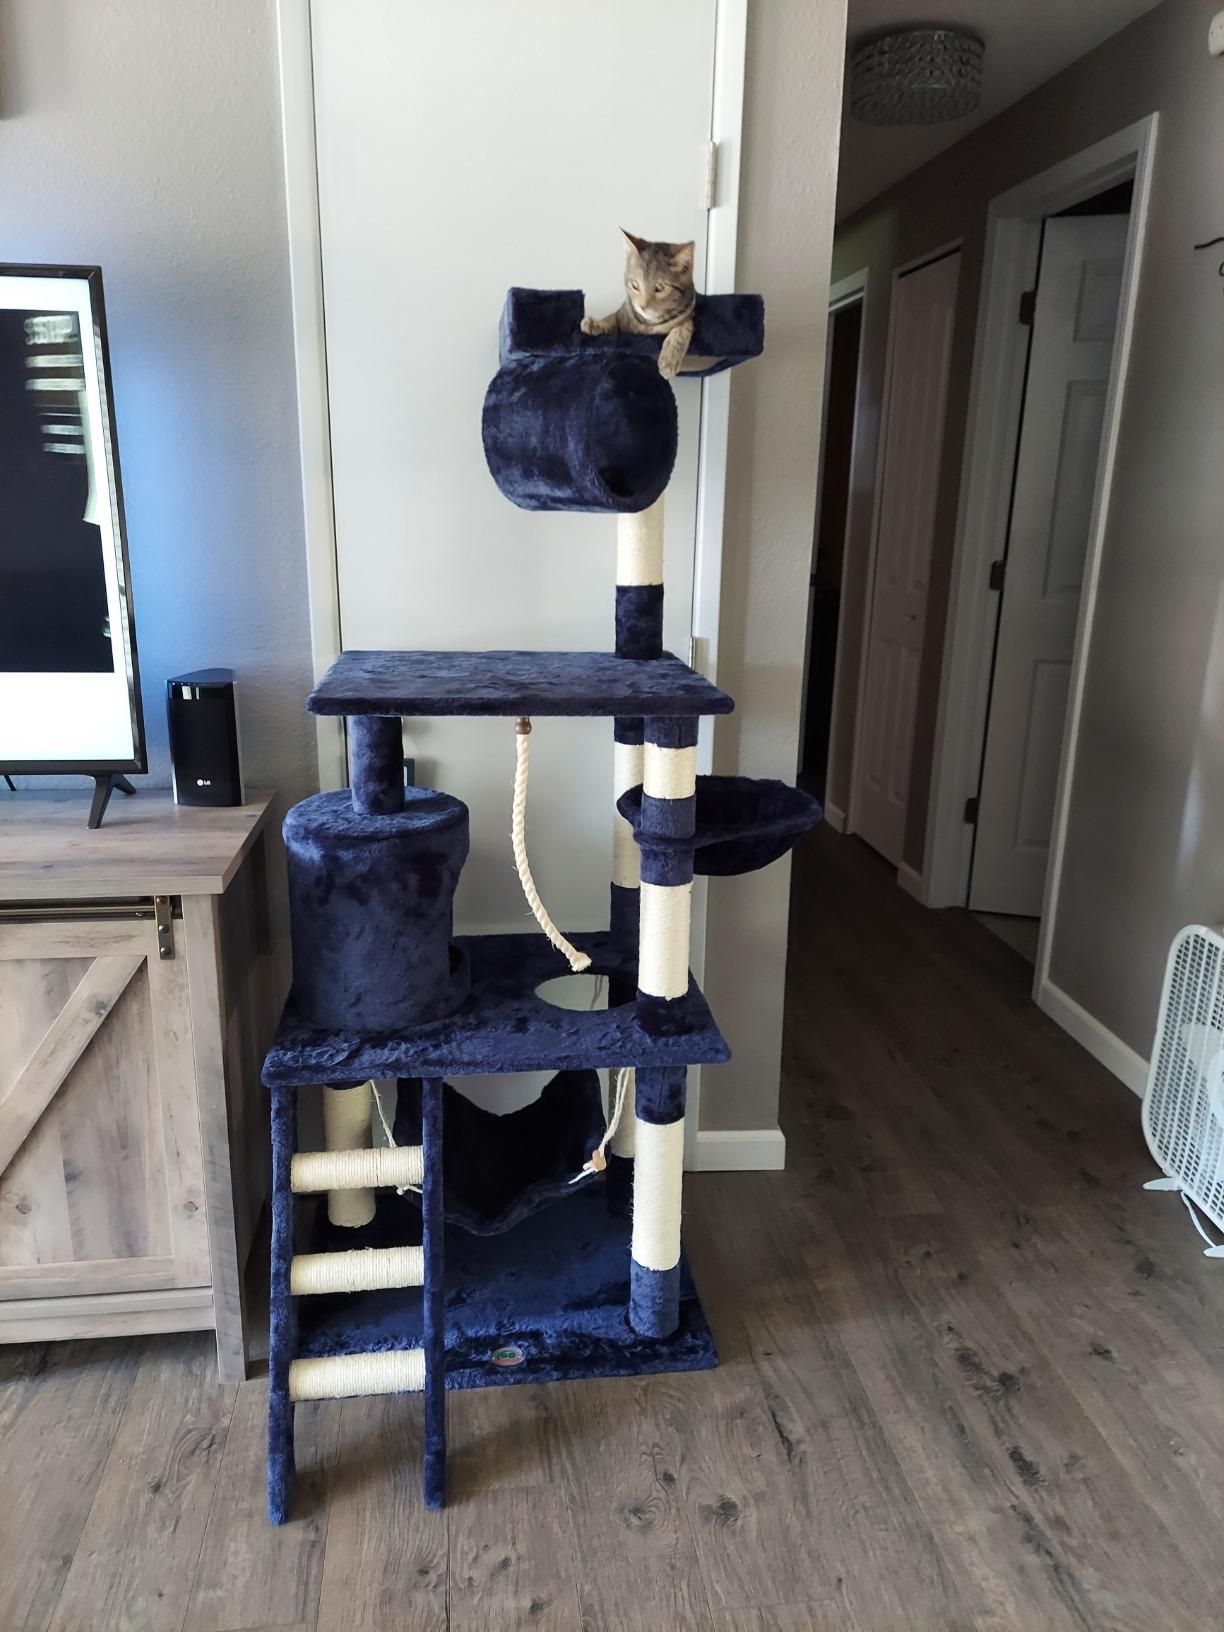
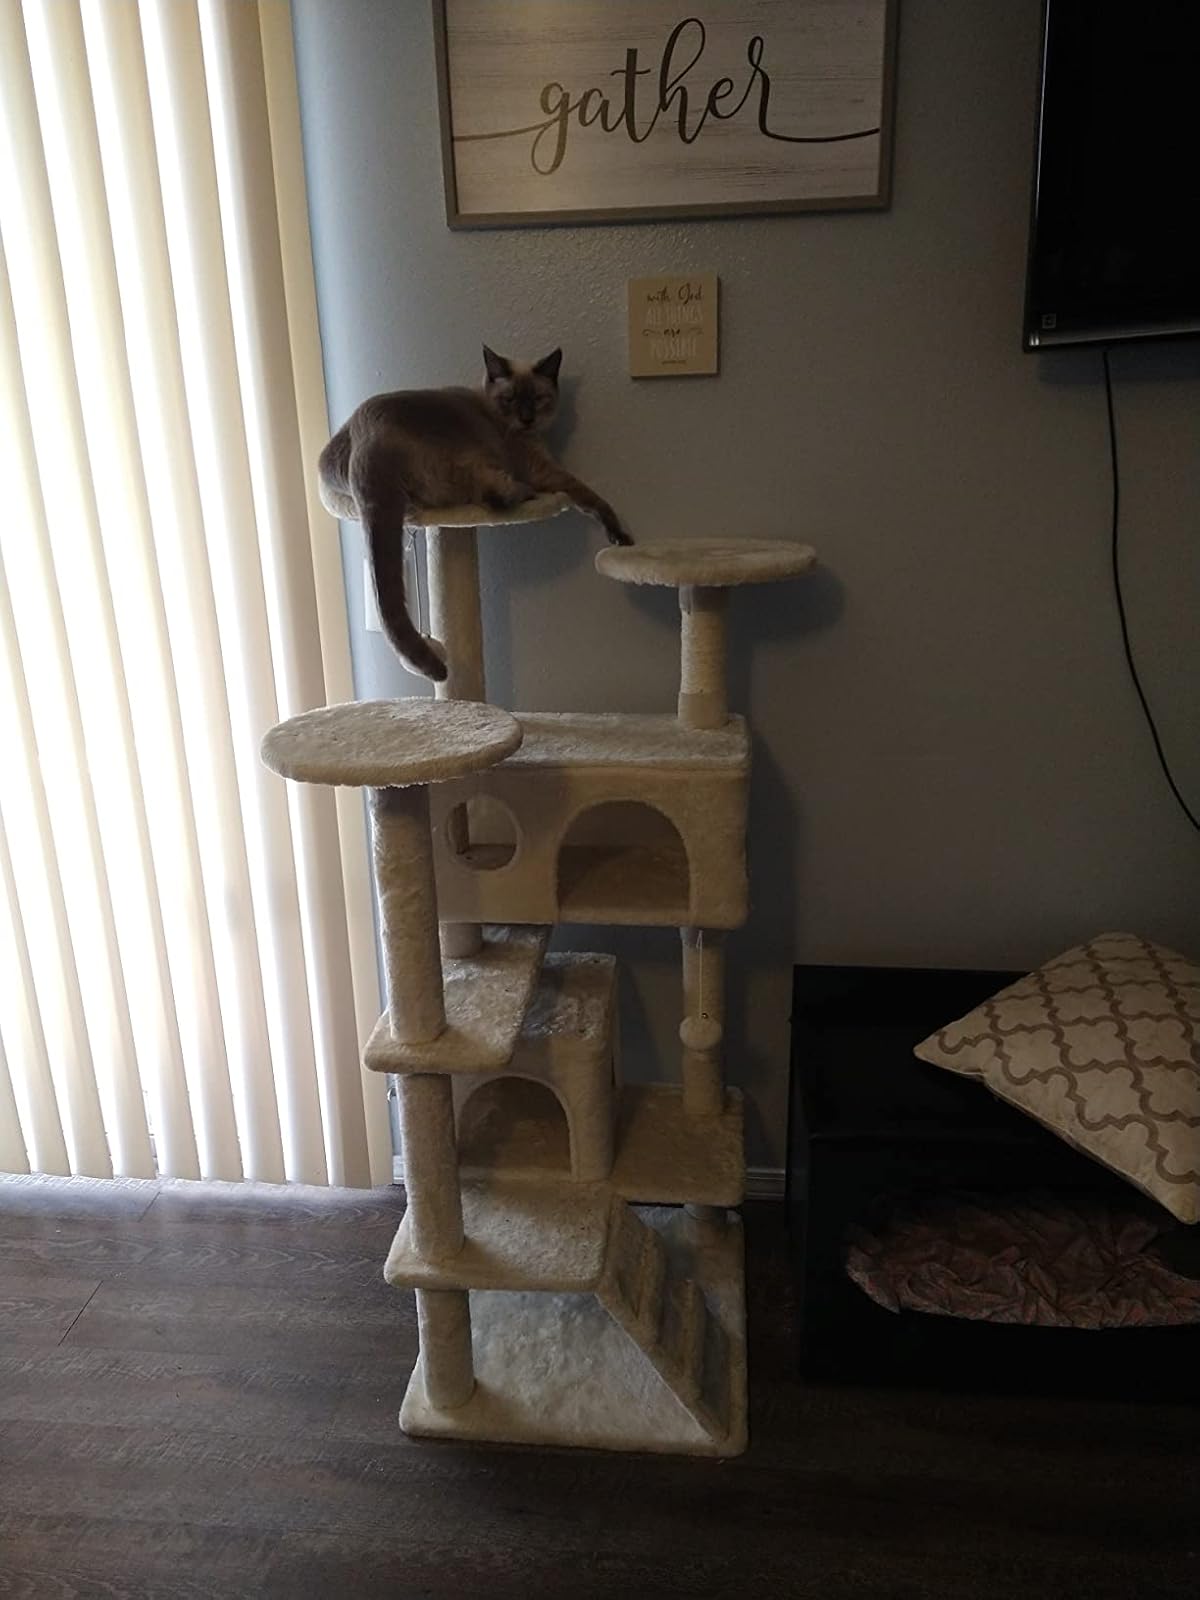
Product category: items_cat tree
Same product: no